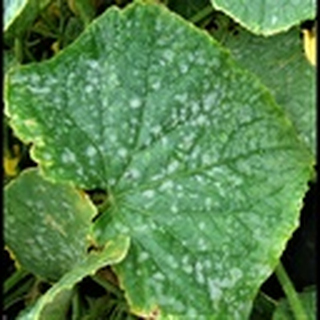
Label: cotton_powdery_mildew